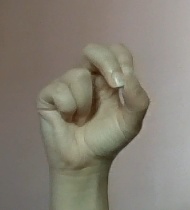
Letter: gaaf